HMS Ocean (1898)

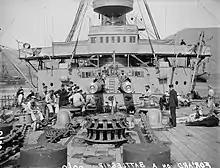
Crew on the forward deck of a "Canopus"-class battleship, c. 1905

HMS "Ocean" was laid down at Devonport Dockyard on 15 December 1897, and was the first large armoured ship built at Devonport. She was launched on 5 July 1898, when she was christened by Princess Louise, Marchioness of Lorne in the presence of the Lords of the Admiralty. Completed in early 1900, "Ocean" was commissioned at Devonport on 20 February 1900 by Captain Assheton Curzon-Howe for service with the Mediterranean Fleet. After a commissioning trial, she left Devonport on 13 March, and arrived at Gibraltar four days later, where she relieved . She served in the Mediterranean Fleet until January 1901, when she was transferred to the China Station in response to the Boxer Uprising. Captain Richard William White was appointed in command in late August 1901. The following year she was reported to visit Port Lazaref (on the Korean peninsula) in October 1902, but she suffered damage in a typhoon, and then underwent a refit that lasted into 1903.